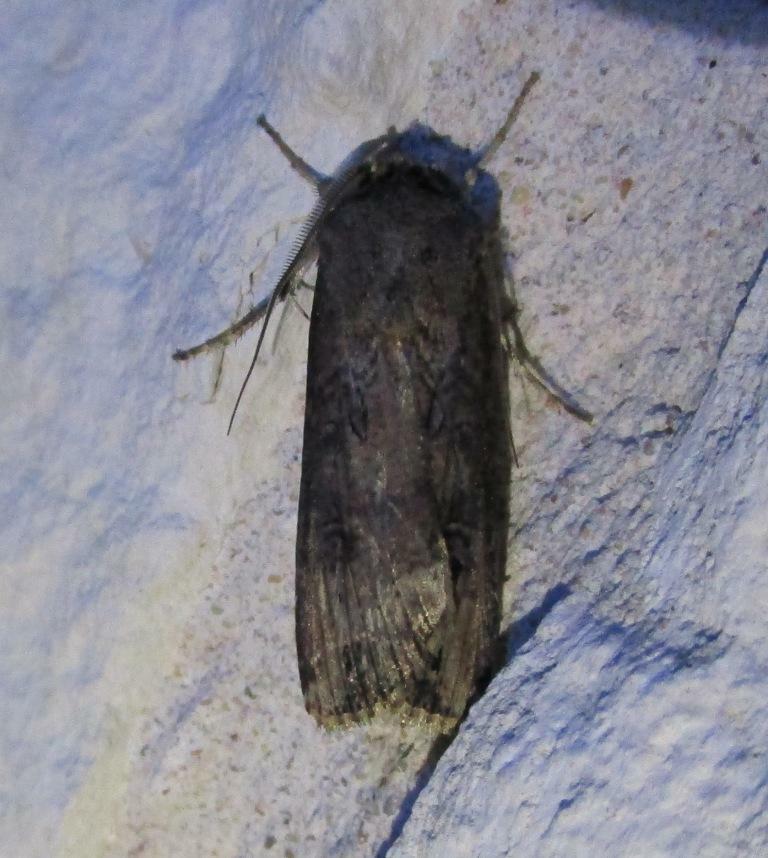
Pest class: cutworms